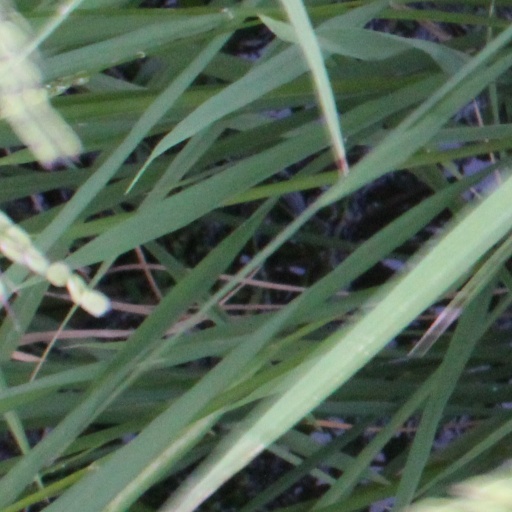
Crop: rice